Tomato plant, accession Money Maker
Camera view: vertical (180 deg); turntable rotation: 210 degrees
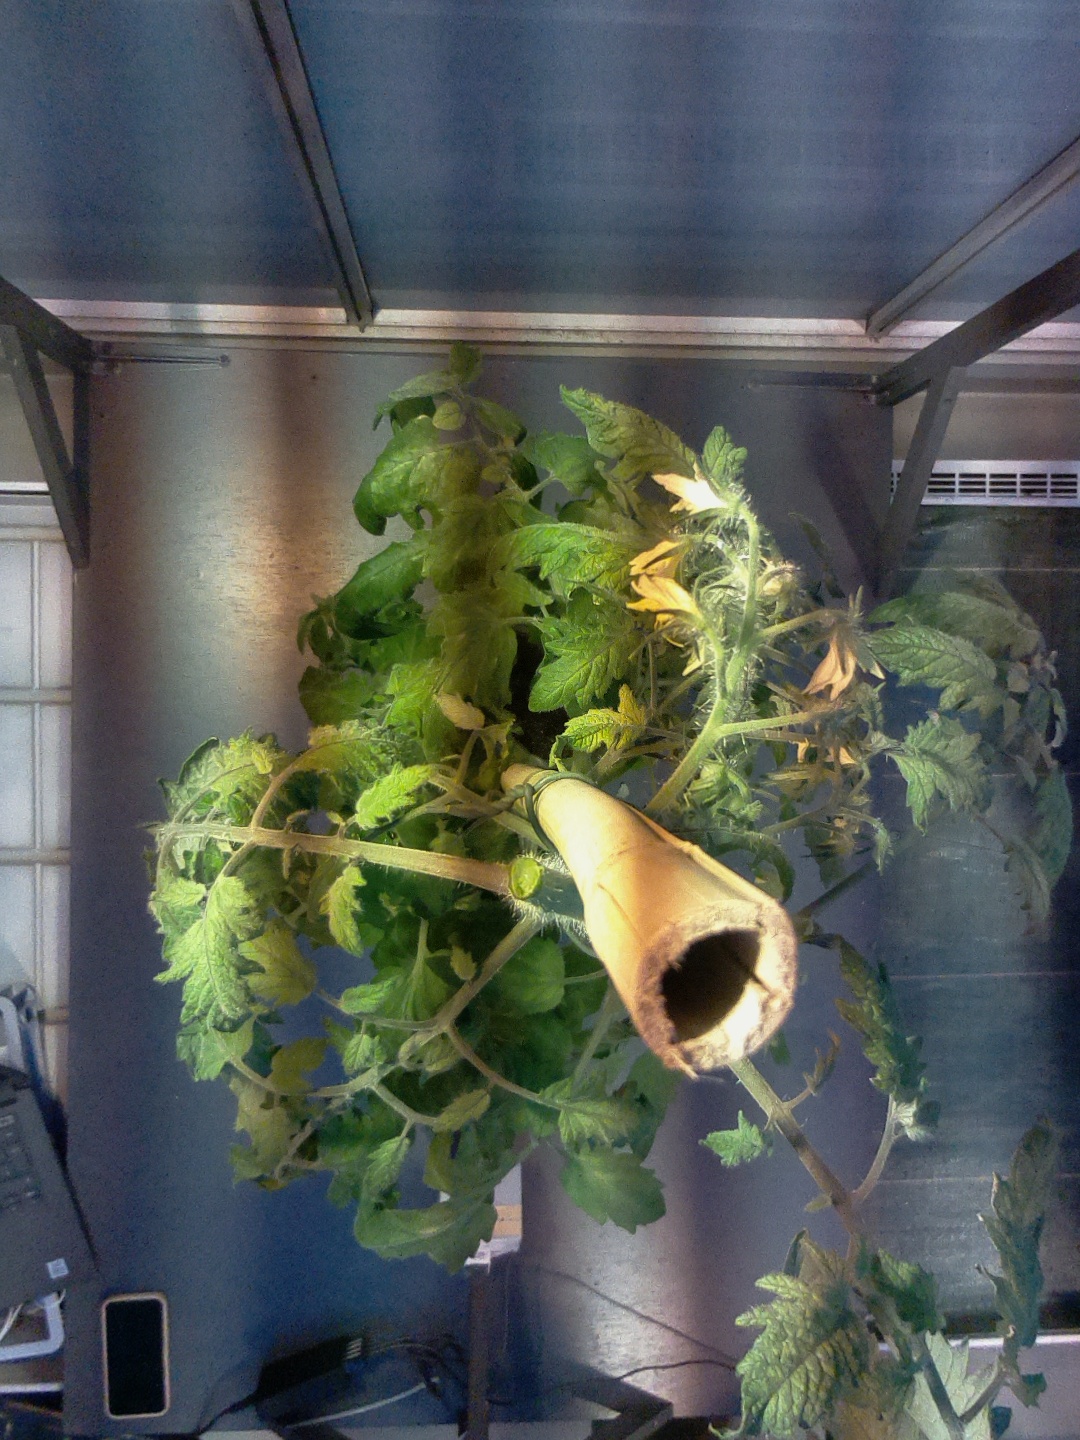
BBCH growth stage 73: 30%-40% of final fruit size